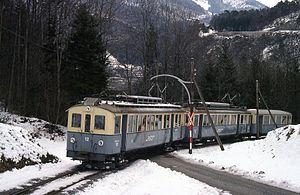
Motrices 12 et 11 dans les années 1980